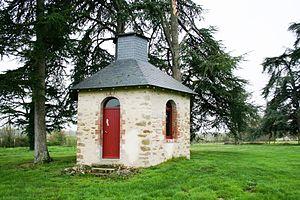
Français
Chambroutet est une ancienne commune française située dans le département des Deux-Sèvres et la région Nouvelle-Aquitaine. Elle est associée à la commune de Bressuire depuis 1973.
Bressuire est une commune du centre-ouest de la France, située dans le département des Deux-Sèvres dont elle est l'une des deux sous-préfectures, au sein de la région Nouvelle-Aquitaine.